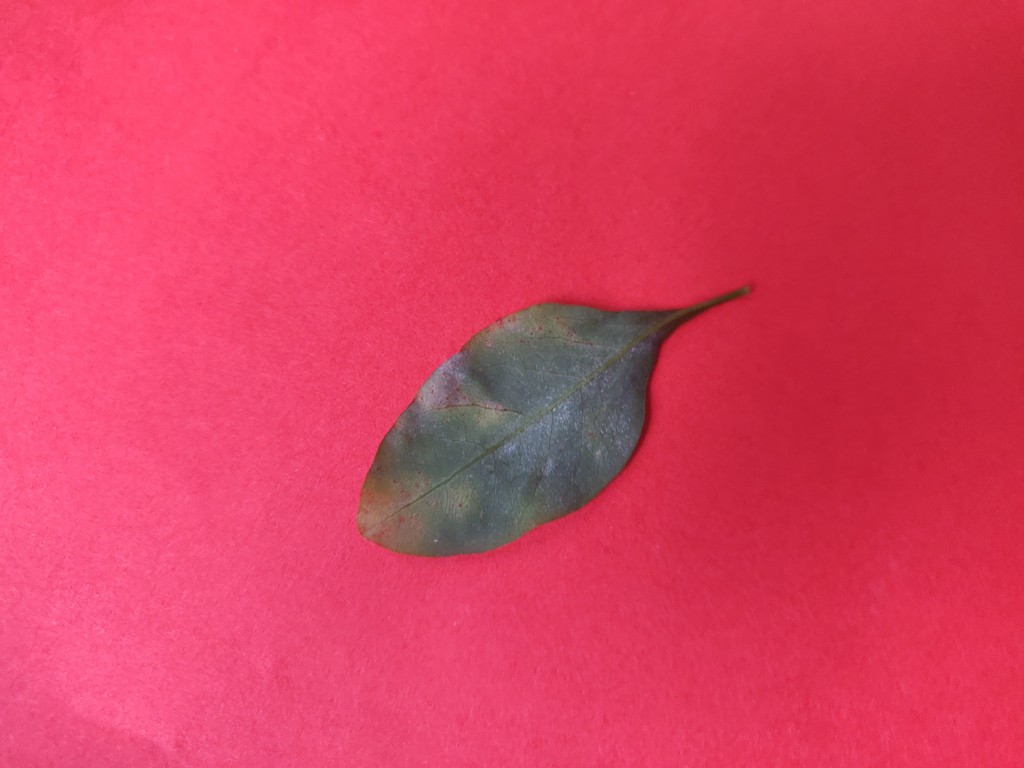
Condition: Unhealthy
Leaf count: single
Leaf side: back